Yuri Zhirkov

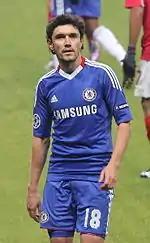
Zhirkov playing for Chelsea against Spartak Moscow in the UEFA Champions League on 19 October 2010

He made his first Premier League start in a 2–1 victory over Fulham on 28 December. Due to Ashley Cole's injury against Everton on 10 February, which ruled him out for three months, Zhirkov became first-choice left-back.